Akalabeth: World of Doom

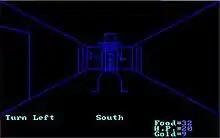
The first-person dungeon perspective of "Akalabeth". The player is fighting a skeleton near a ladder. The dark blue color indicates this is the second level of the dungeon. (The colors are from the DOS port of the game for the "Ultima Collection".)

The game was made by teenager Richard Garriott in Applesoft BASIC for the Apple II while he was attending high school in the Houston, Texas suburbs. Begun first as a school project during his junior year using the school's mainframe system DEC PDP-11, the game continually evolved over two years under the working title "DND" with the help of his friends and regular "Dungeons & Dragons" partners who acted as play-testers. Final development of the game began soon after his initial encounter with Apple computers in the summer of 1979, on an Apple II bought for him by his father and, later, on an Apple II Plus, but Garriott did not expect that the public would see his work.